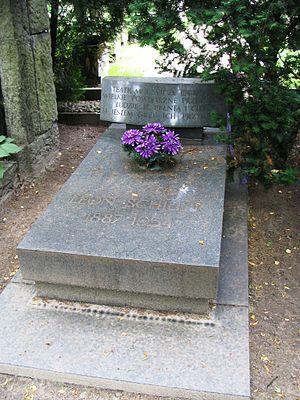
Leon Schiller né Leon Jerzy Schiller de Schildenfeld le 14 mars 1887 à Cracovie et mort le 25 mars 1954 à Varsovie, dramaturge, essayiste, metteur en scène, critique, compositeur et historien du théâtre polonais. Il est considéré comme le plus grand des hommes de théâtre polonais au XXe siècle.